Battle of Kohima

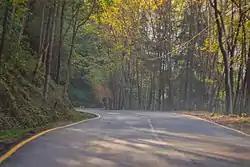
Historic Kohima–Imphal road in 2018

The Japanese reorganised their forces for defence. Their Left Force under Miyazaki held Kohima Ridge with four battalions. The divisional HQ under Sato himself and the Centre Force under Colonel Shiraishi held "Naga Village" with another four battalions. The much smaller Right Force held villages to the north and east.